Palace of De Boure

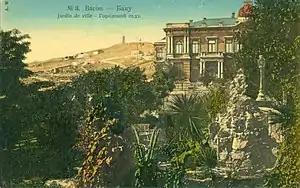
View of the palace from Governor's garden (now Philharmonic Garden), 1900s

After the October Revolution of 1917, on July 31, 1918, with the active participation of British Consul E. McDonald, the government in Baku was passed from the Islamic Army of the Caucasus to Centrocaspian Dictatorship, which was invited to protect the city. In August 1919, the British army entered Baku. Following it, the headquarters of the British Command headed by General William Thomson was placed in the palace dedicated to Caspian Partnership. However, the family of the Gukasov family continued to live in the same palace.